Turquerie

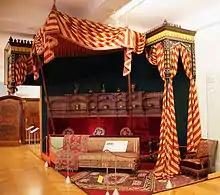
Rudolf, Crown Prince of Austria had his working room decorated in the Turkish style in 1881. It is partially preserved at the Imperial Furniture Collection in Vienna.

Europeans developed an appetite for exoticism as greater emphasis was put on empire building and colonization in other nations. There was a growing fashion for Turkish styles in Europe in the 15th and 16th centuries. Europeans did not regard Ottomans as rivals that they had to contend with and imitate militarily, politically, or diplomatically, but rather as an exotic foreign people possessing quaint and strange fashions that could be consumed. Consuming these exotic fashions would show one's elite place in society as well as display their open-mindedness and interest in the world. These "obsessions" with Turkish aesthetics were in part brought on by the presence of Europeans in the Ottoman Court and the acts of bringing back their products to Europe. The increased mercantile relationships between the Turkish people and the Europeans aided this process; the continuation of these trading systems helped to spread new fashions quickly in Europe.